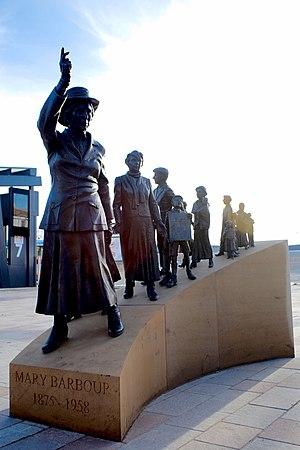
Helen Crawfurd Anderson, née Jack le 9 novembre 1877 et morte le 18 avril 1954 est une suffragette écossaise, organisatrice de grèves de loyer, activiste communiste et femme politique.